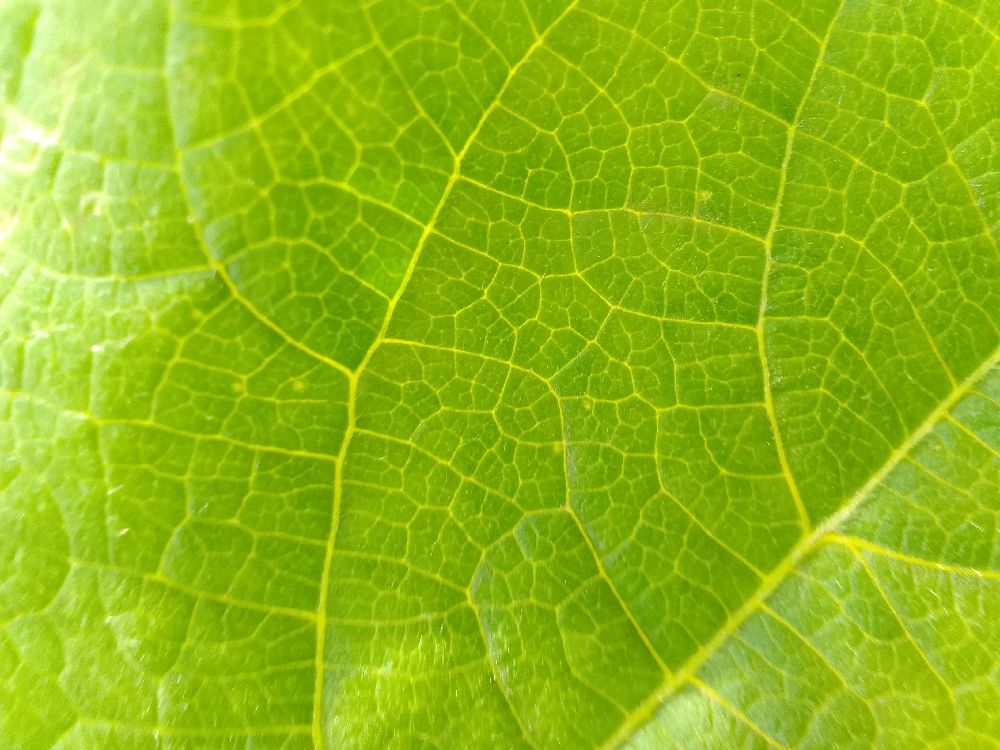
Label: healthy